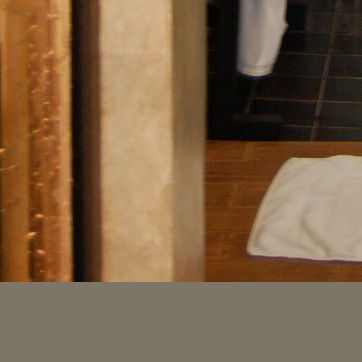
Material: polishedstone